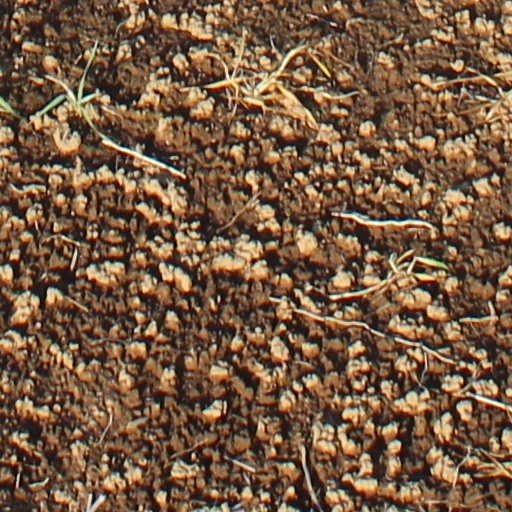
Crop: wheat